Polar regions of Earth

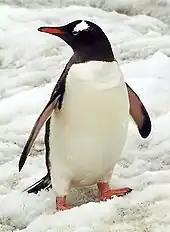
South polar region penguin

The southern polar region has no permanent human habitation as of now. McMurdo Station is the largest research station in Antarctica, run by the United States. Other notable stations include Palmer Station and Amundsen–Scott South Pole Station (United States), Esperanza Base and Marambio Base (Argentina), Scott Base (New Zealand), and Vostok Station (Russia).